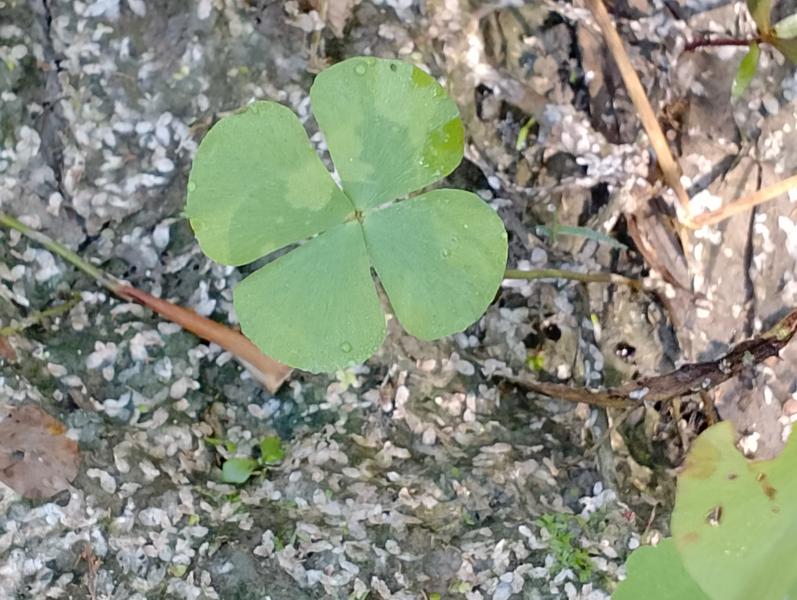
Weed species: Marsilea minuta